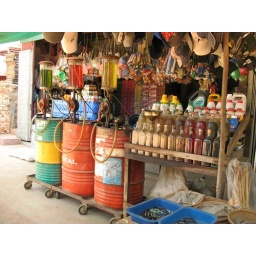
the glass bottles contain petrol... you buy by the bottle... food for your tuk-tuk...